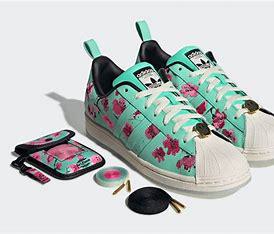
Brand: Adidas
Model: Arizona